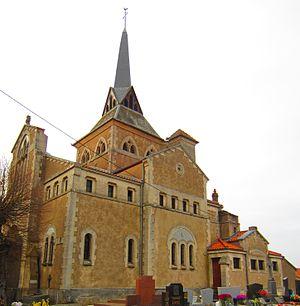
Eglise Eton
Cet article recense les édifices protégés au titre du Patrimoine du XXᵉ siècle du département de la Meuse, en France.
Éton est une commune française située dans le département de la Meuse, en région Grand Est.